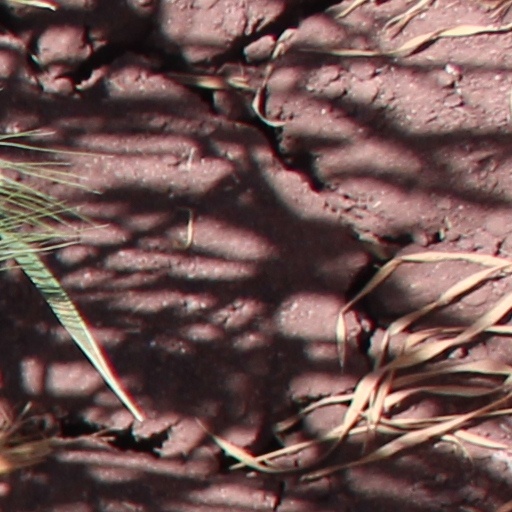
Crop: wheat